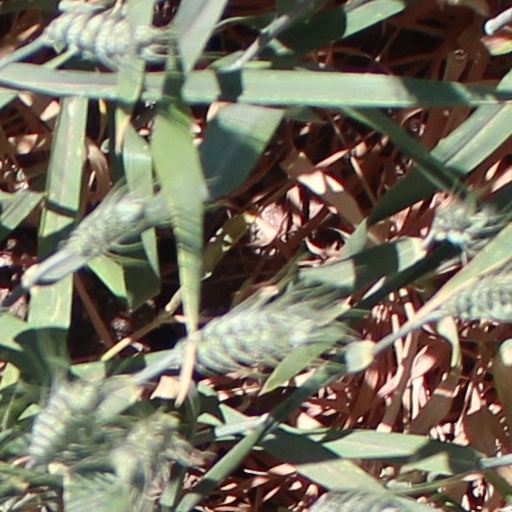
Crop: wheat